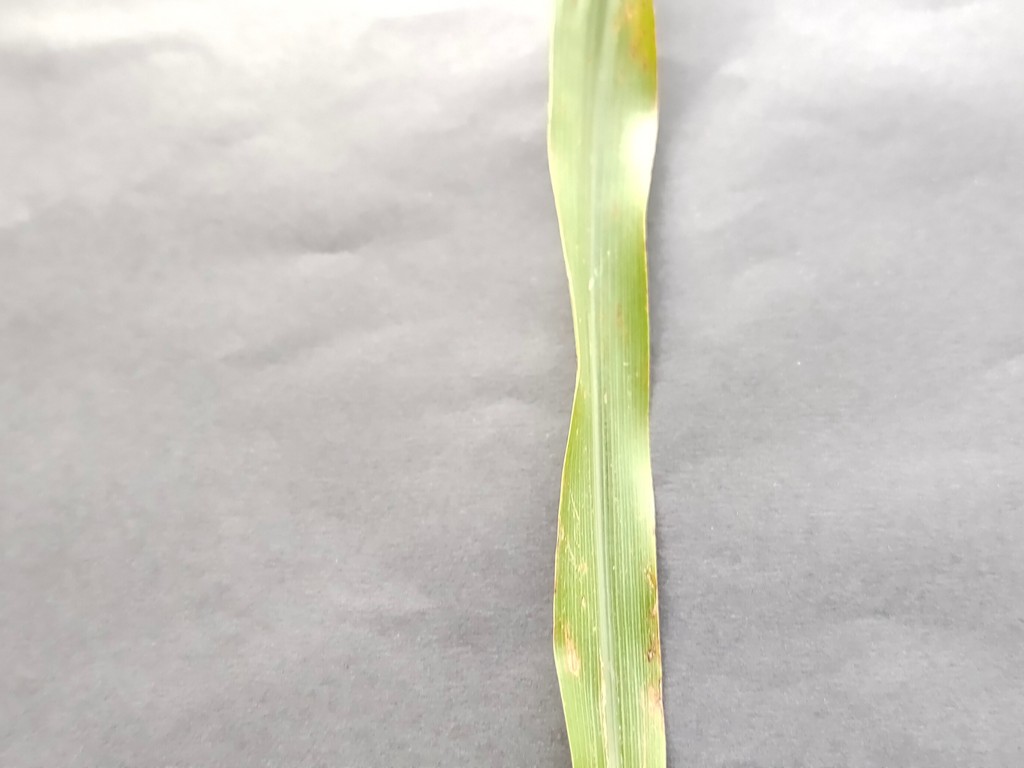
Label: Unhealthy